Jingxiang

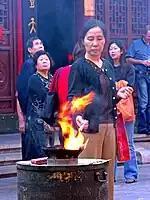
Woman kindling the incense sticks for "jingxiang" at a temple in China.

', ',, is a ritual of offering incense accompanied by tea and or fruits in Chinese traditional religion. In ancestral religious worship it is called or . It is observed by a devotee holding joss incense with both hands in front of an altar during the worship. For greater reverence or devotion, the devotee will kneel and bow before the altar during and after placing the incense inside the urn at the altar.